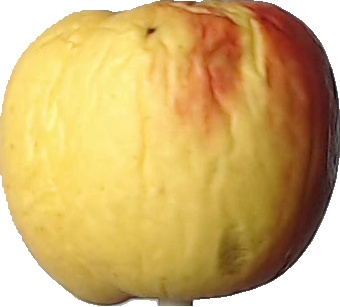
Label: apple_red_yellow_1